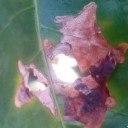
Label: Miner